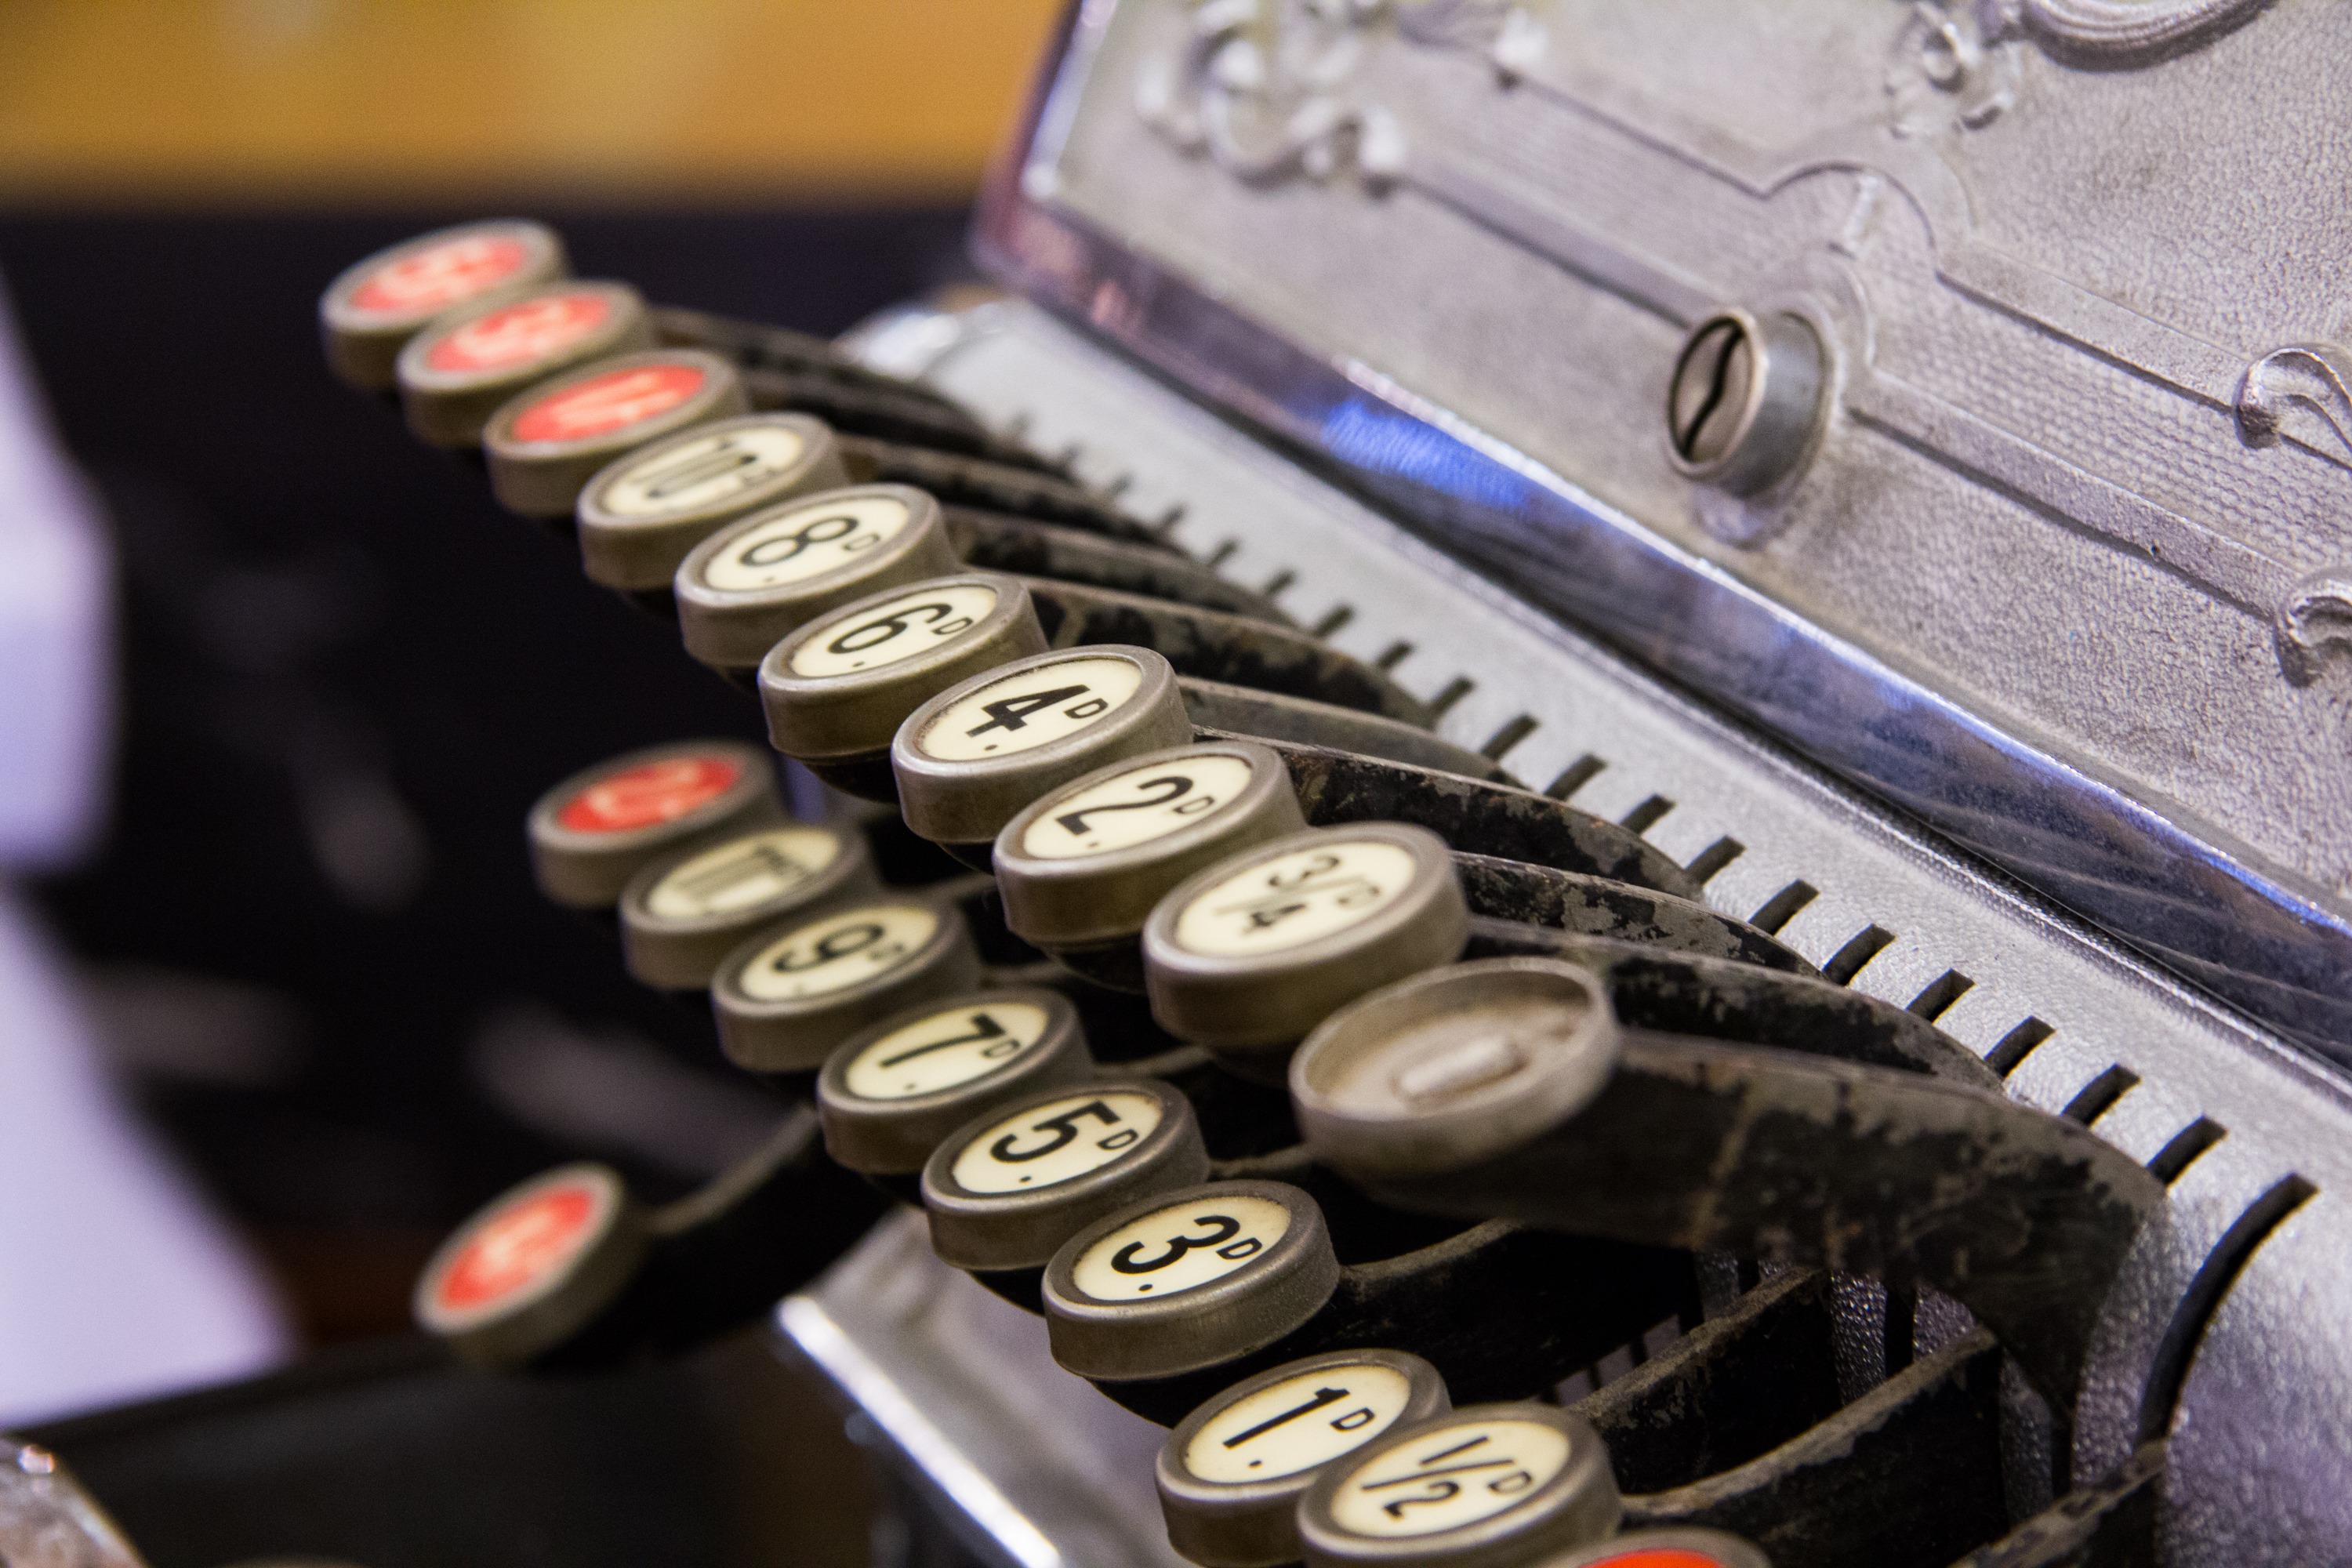
keyboard, white, vintage, antique, retro, old, typewriter, counter, shop, store, symbol, equipment, metal, money, machine, business, shopping, drawer, close up, cash, numbers, keys, currency, details, debt, dollar, budapest, commercial, change, cash register, bill, credit, sale, buy, icon, push, selling, cashier, buying, calculator, payment, financial, retail, finance, price, checkout, pay, purchase, calculate, keypad, transaction, office equipment, p nzt rg p